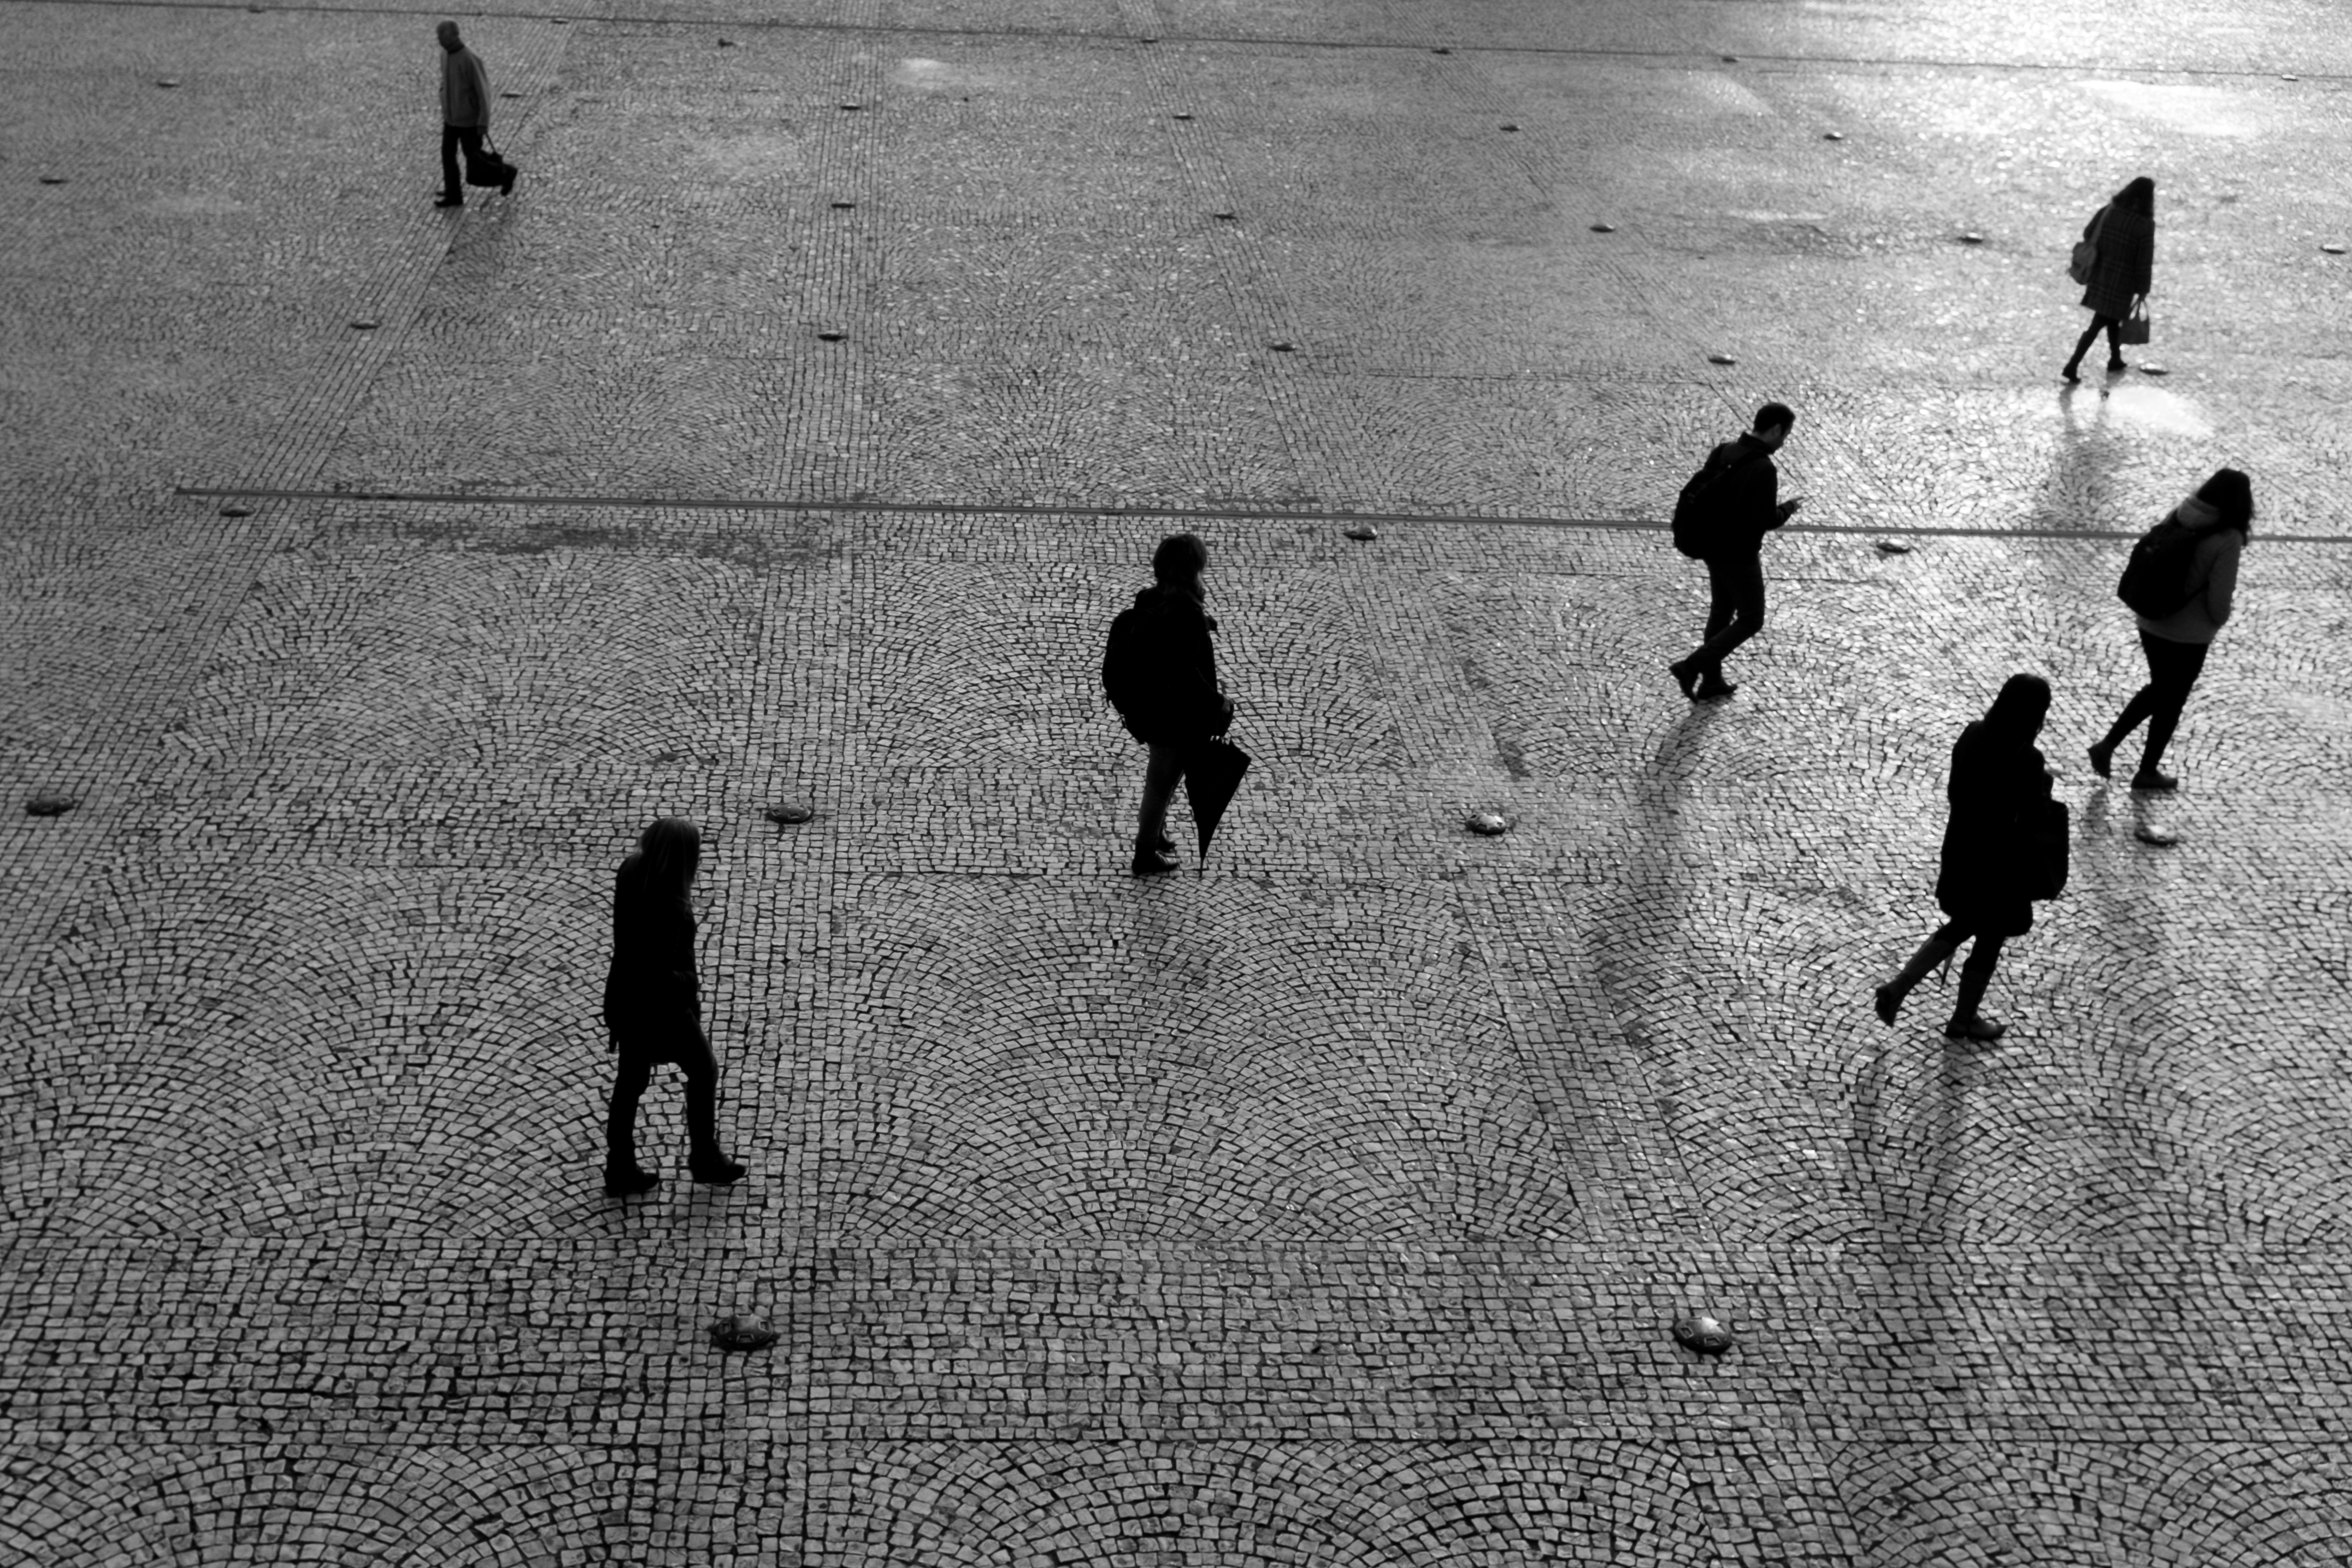
black and white, white, street, photography, rain, shadow, black, monochrome, streetphotography, photograph, fernandopc, monochrome photography